Inga Stephens Pratt Clark

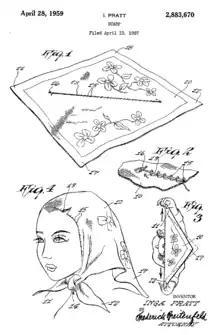
Patent drawing by Inga Stephens Pratt (1906–1970) for U.S. patent 2883670, depicting her invention, a scarf.

Inga Marie Pratt Clark (née Stephens; December 8, 1906 – 1970) was an American artist and book illustrator, who, with her husband Fletcher Pratt, was at the center of a circle of New York literary figures during the 20th century.